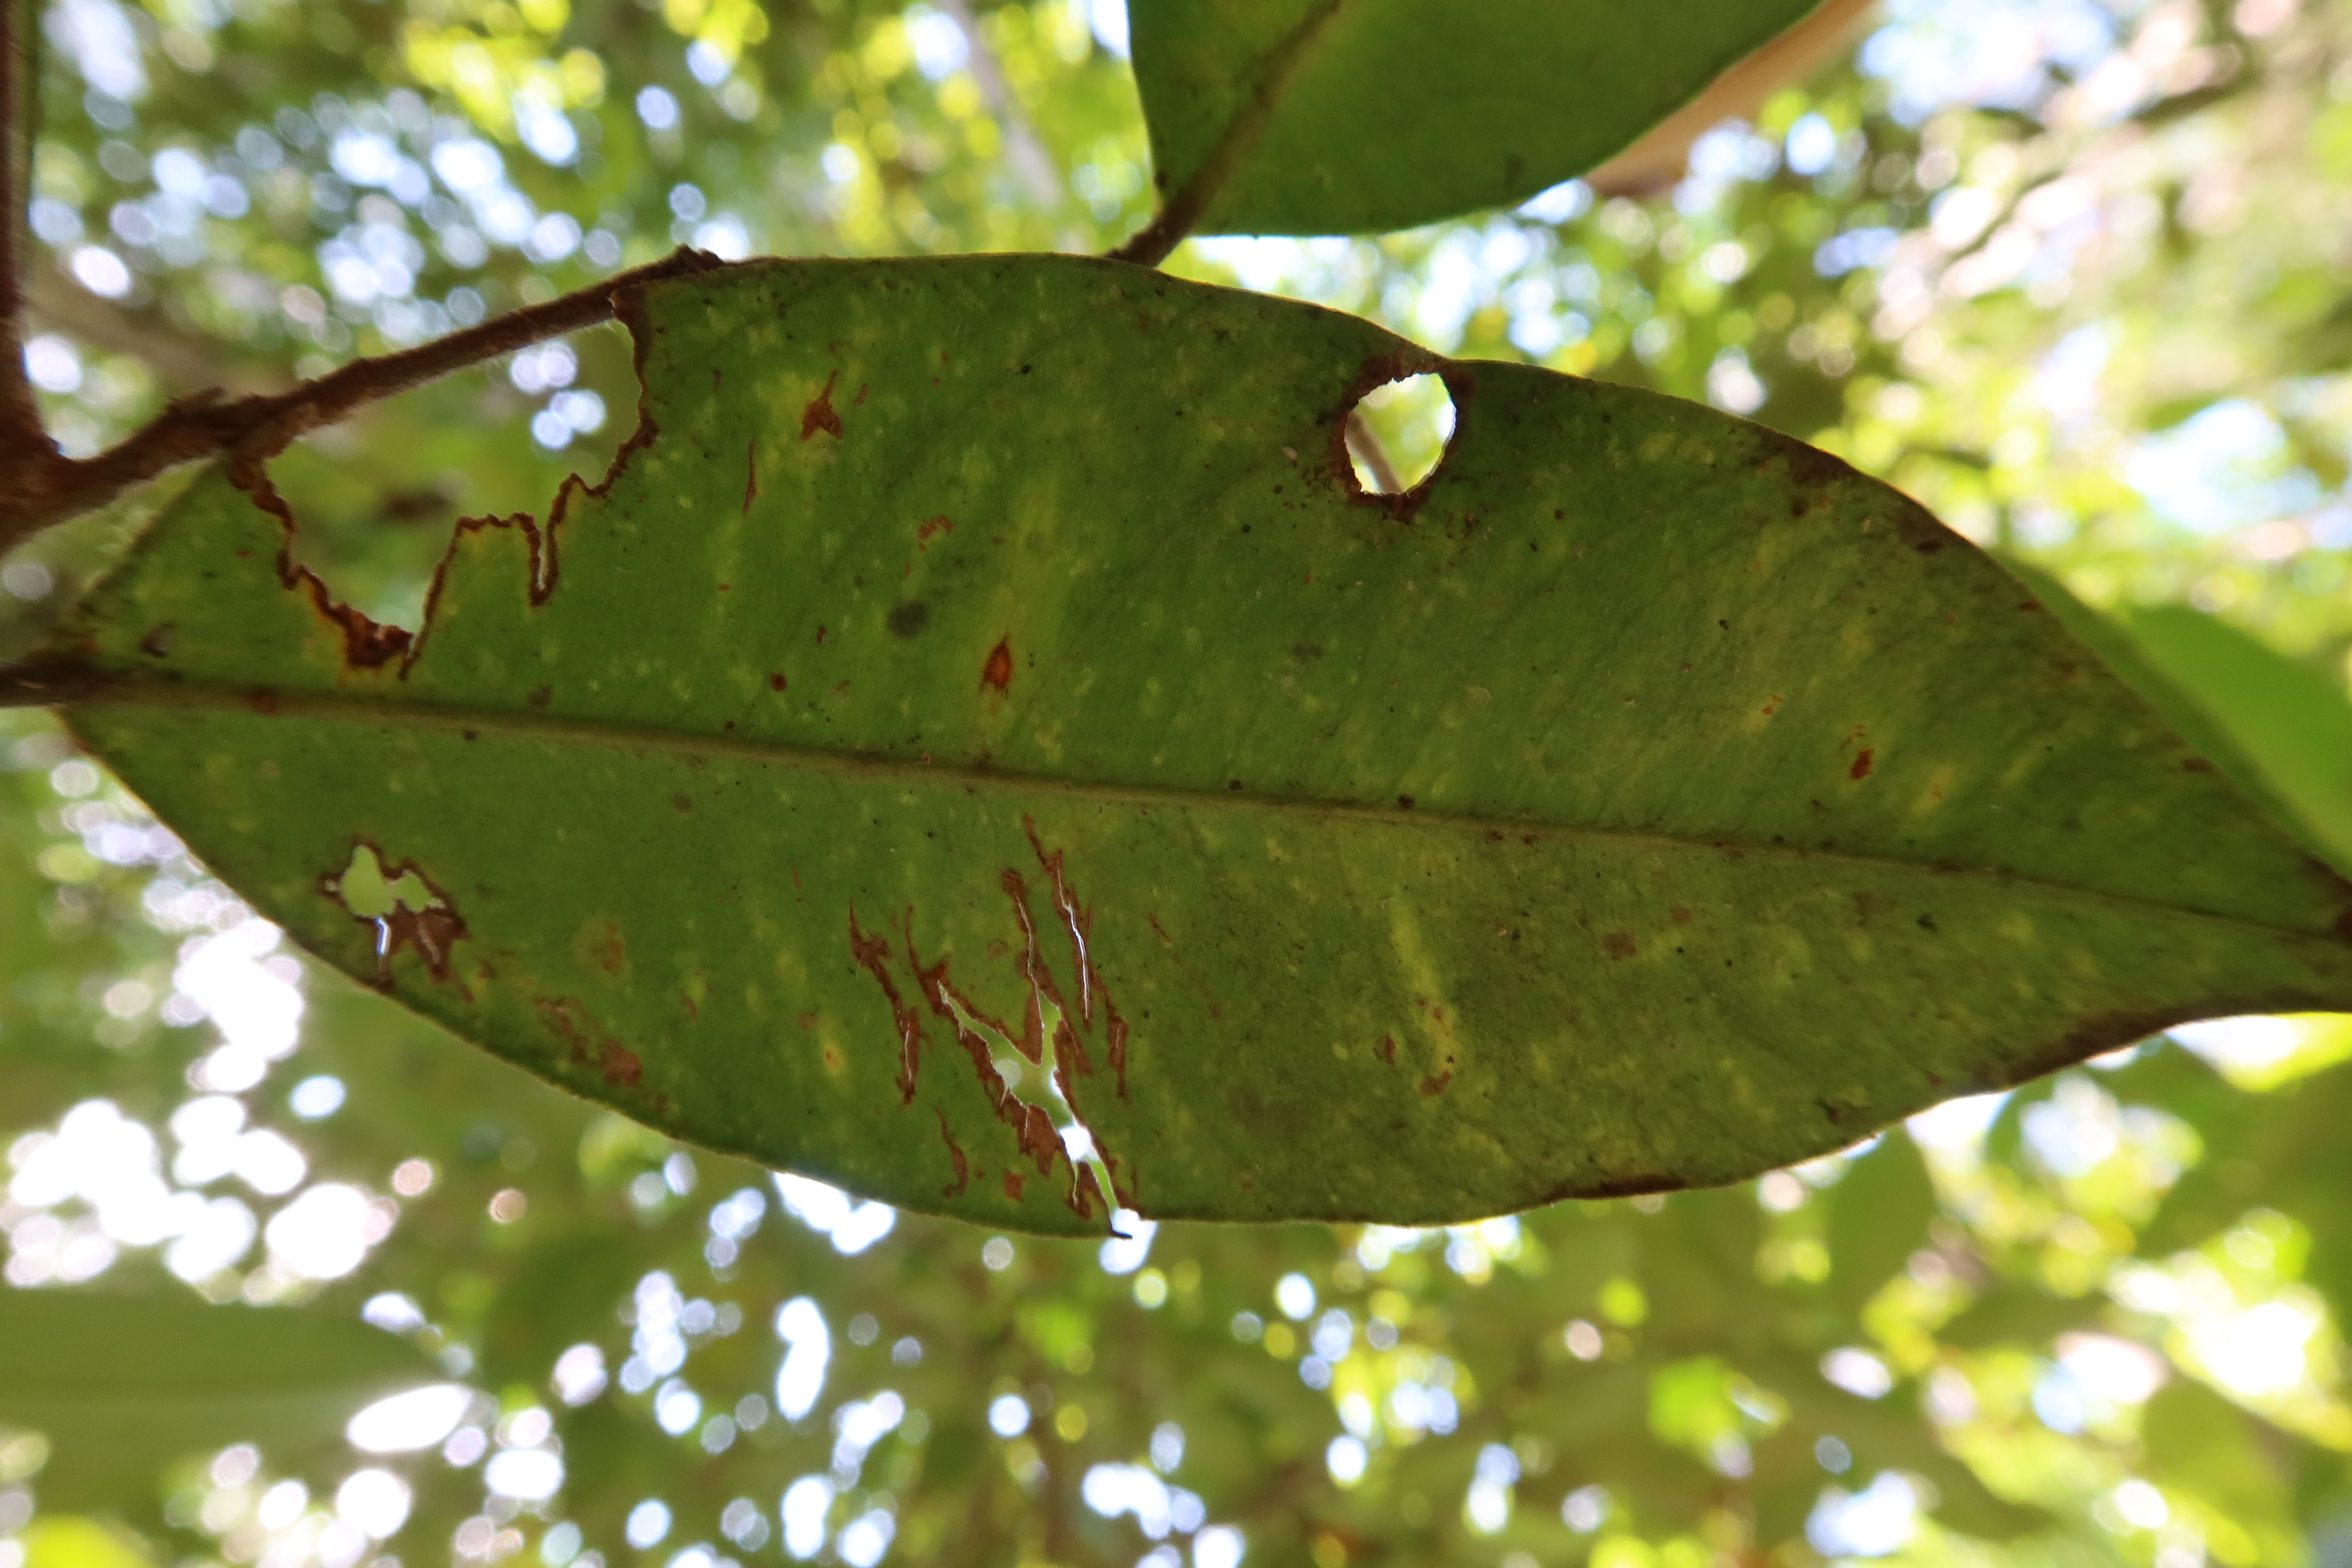
Label: Anthracnose